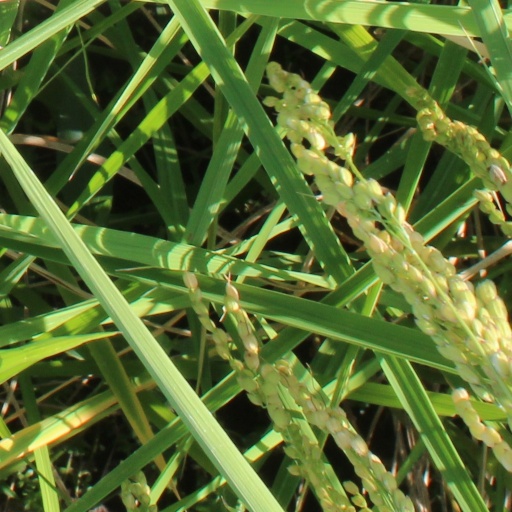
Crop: rice